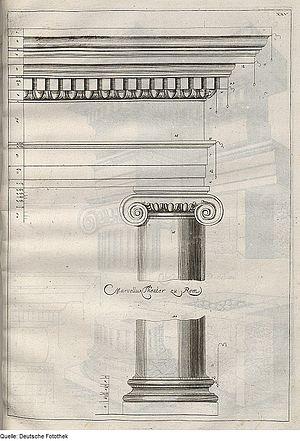
L’ordre ionique se caractérise notamment par son chapiteau à volutes, par son fût orné de 24 cannelures et par sa base moulurée.
Dans l'architecture grecque antique, le geison est la corniche horizontale ou rampante qui constitue le cadre d'un fronton. Le geison horizontal et les deux geisa rampants d'un même fronton ont généralement même mouluration et une position fortement saillante au-dessus de la frise généralement décorée de sculptures.